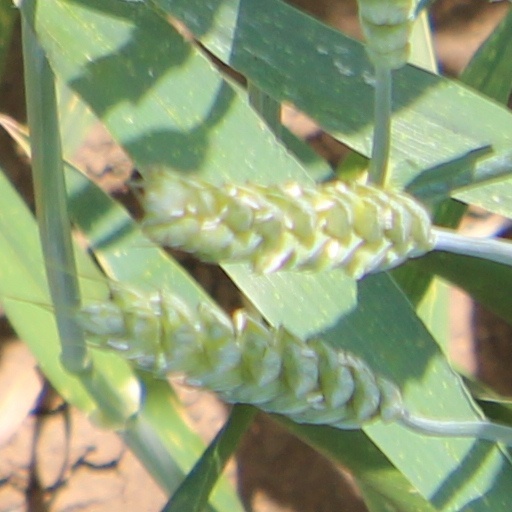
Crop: wheat